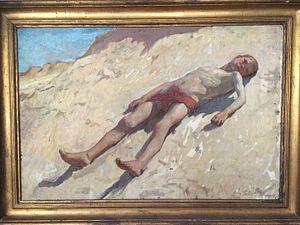
Le Baigneur au soleil - Salon des indépendants
Pierre Henri Vaillant, né à Paris le 30 janvier 1878 et mort à Chartres le 8 mai 1939, est un peintre et graveur français.